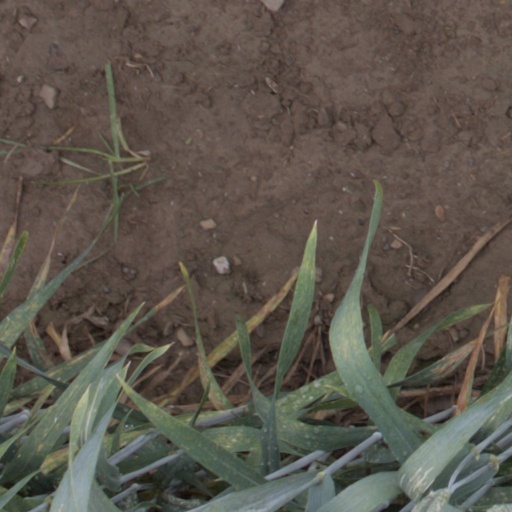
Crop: wheat